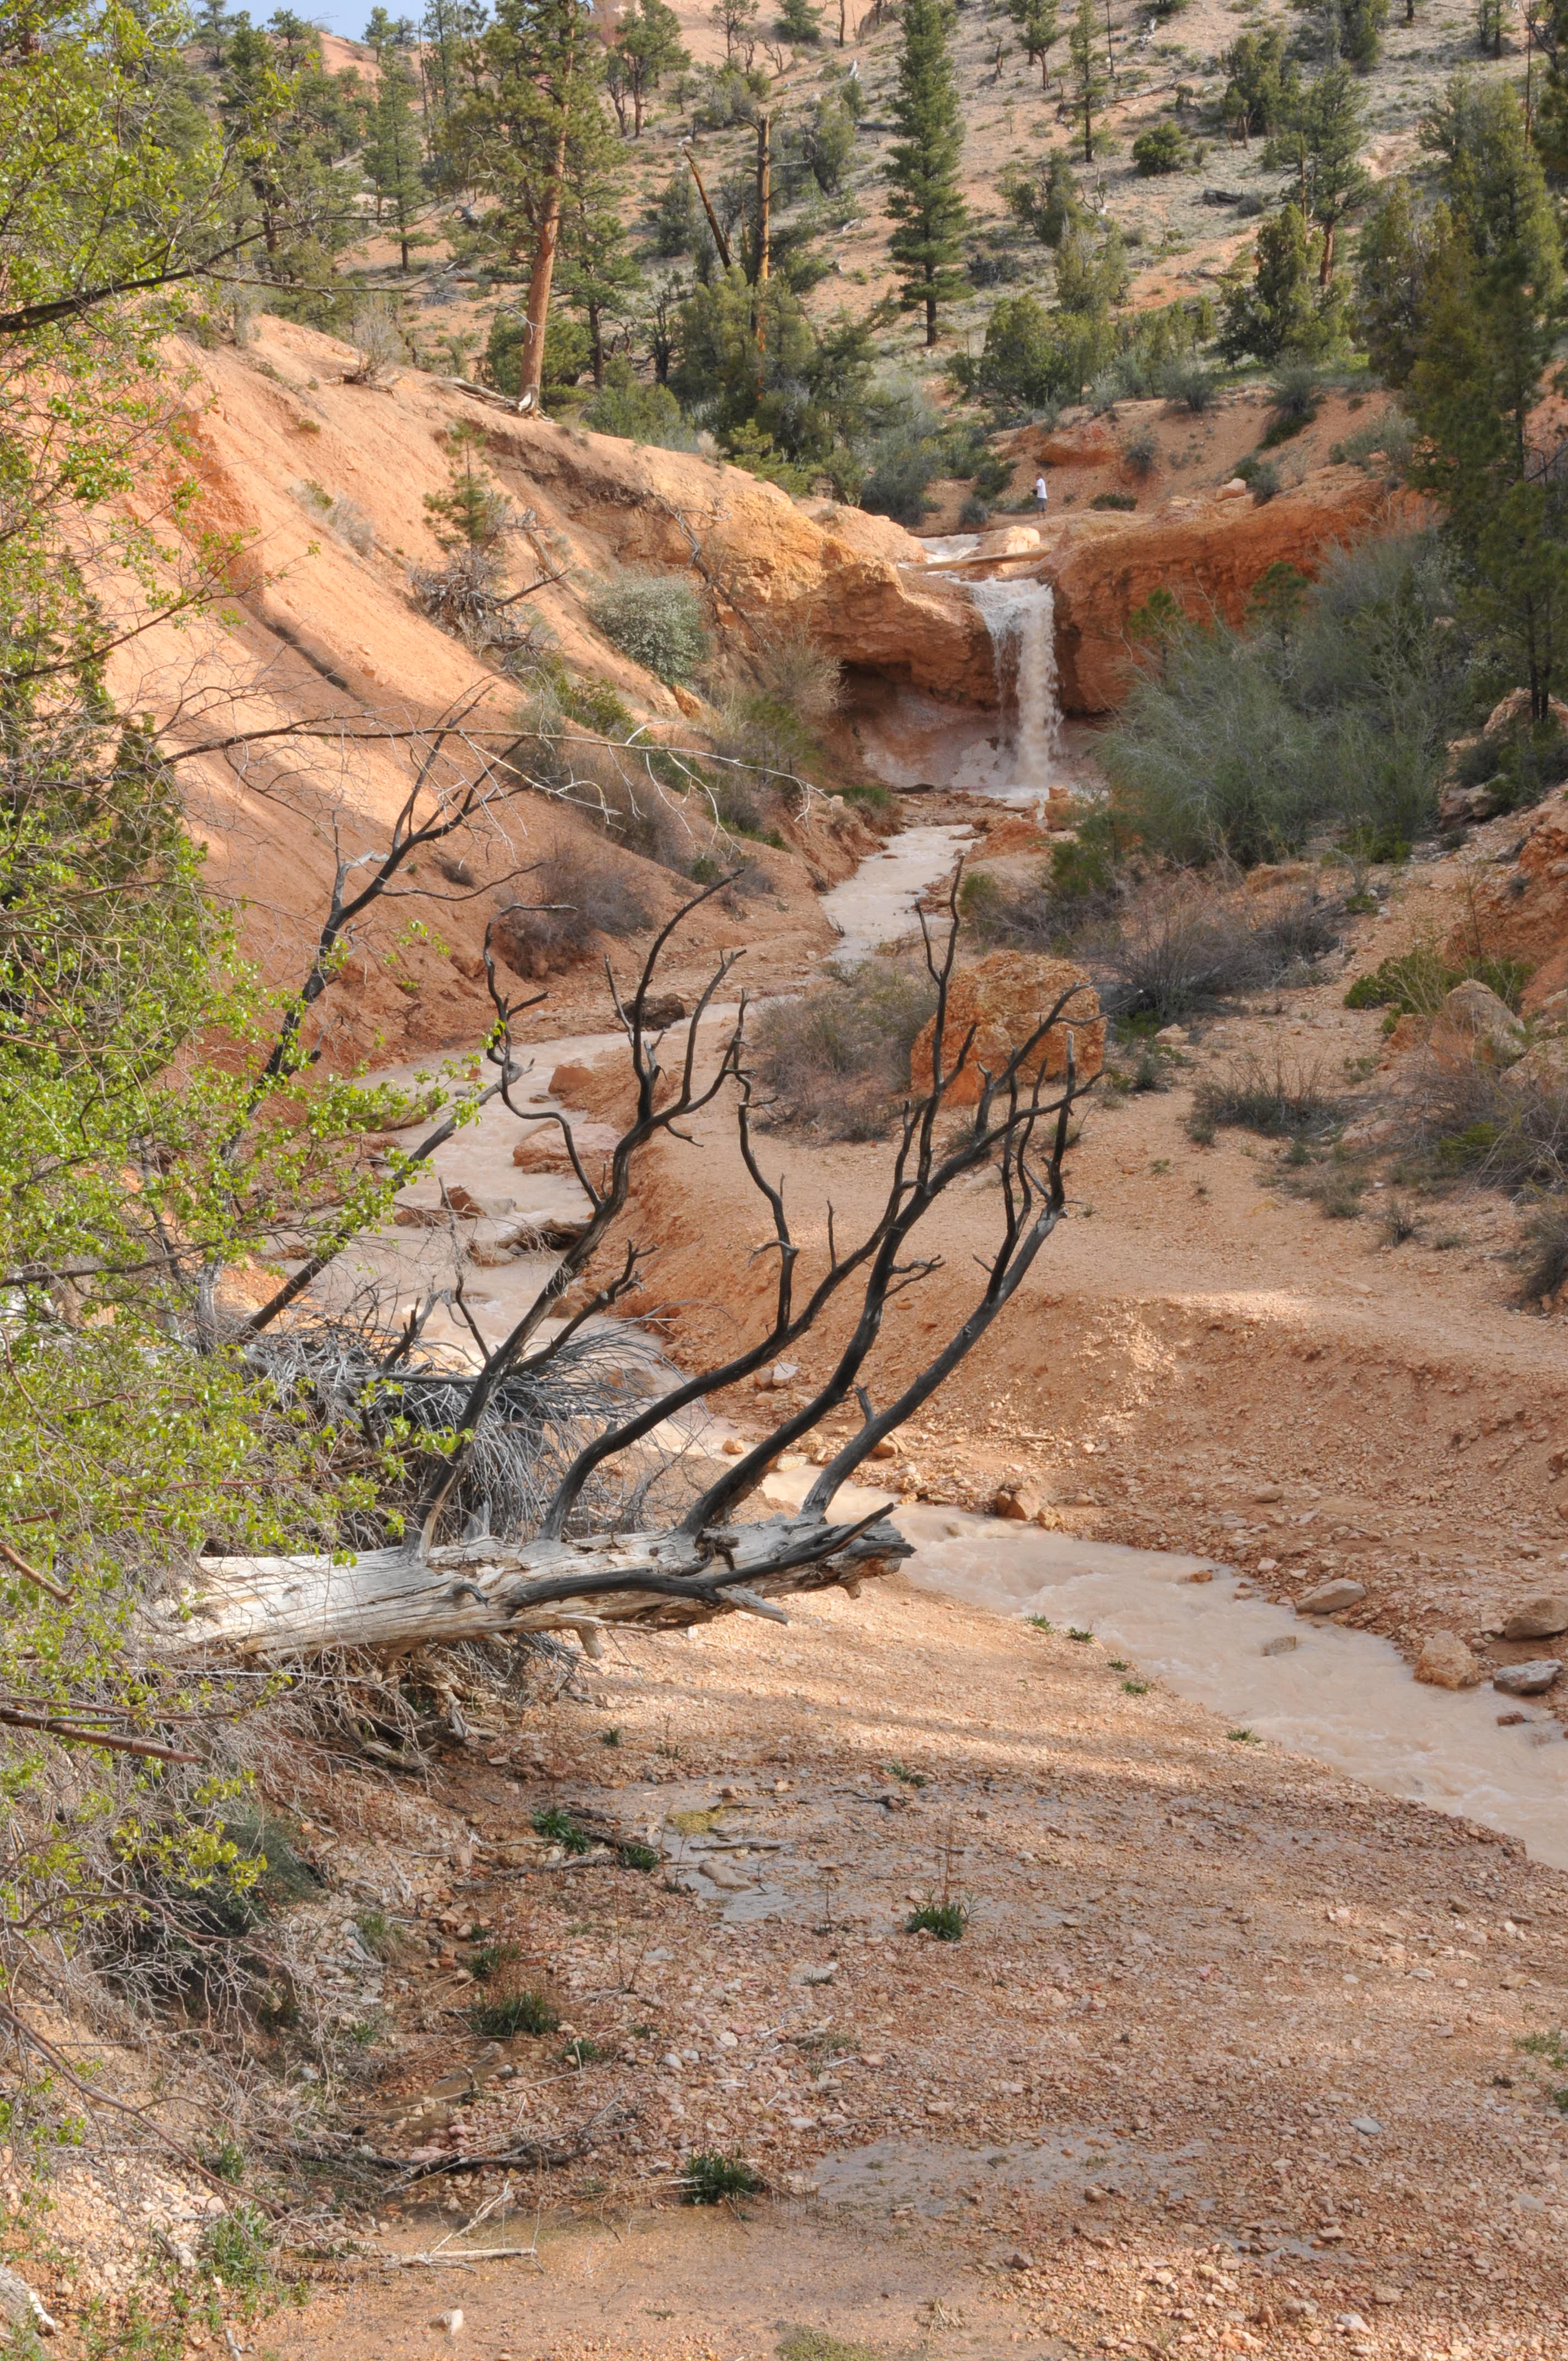
bryce canyon, desert, landscape, scenic, utah, red rocks, waterfall, creek, mountains, mesa, plant, plant community, branch, bedrock, tree, mountain, natural landscape, terrain, wood, formation, road, outcrop, fault, forest, valley, trail, riparian zone, soil, escarpment, wildlife, rock, slope, badlands, shrubland, plateau, chaparral, trunk, erosion, batholith, arch, wadi, conifer, recreation, tropical and subtropical coniferous forests, adventure, hill, woodland, vacation, ravine, stream, pine family, makhtesh, river